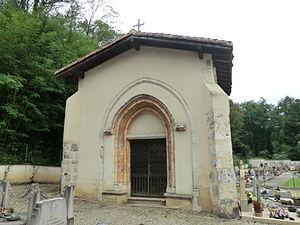
Sainte-Croix est une commune française, située dans le département de l'Ain en région Auvergne-Rhône-Alpes.